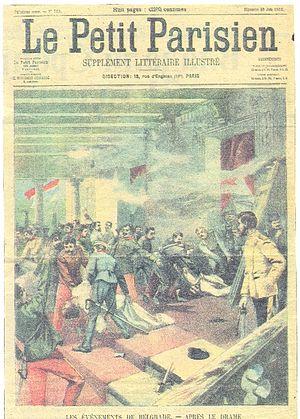
Le coup d'État de mai est un coup d'État qui a lieu en Serbie dans la nuit du 28 au 29 mai 1903. Le roi de Serbie Alexandre Iᵉʳ Obrenović et sa femme, la reine Draga, sont assassinés dans leur palais royal de Belgrade par un groupe d'officiers conduits par le capitaine Dragutin Dimitrijević dit « Apis ».